Christian perfection

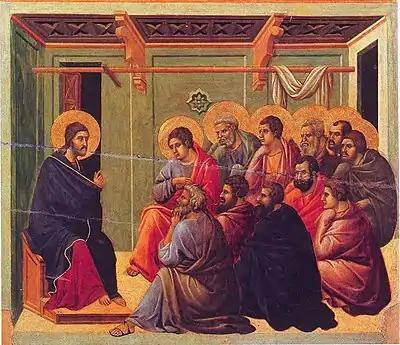
In the Farewell Discourse Jesus promised to send the Holy Spirit to his disciples after his departure; depiction from the "Maesta" by Duccio, 1308–1311.

The roots of the doctrine of Christian perfection lie in the writings of some early theologians considered Church Fathers: Irenaeus, Clement of Alexandria, Origen and later Macarius of Egypt and Gregory of Nyssa.